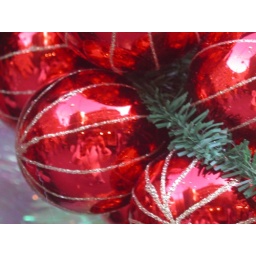
The Christmas market in the Cathedral Square in Barcelona. Blue sky, the cathedral and me, all reflected in the red ball!